The Haunted House of Horror

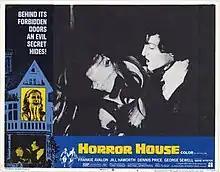

The Haunted House of Horror (also known as Horror House and The Dark) is a 1969 British horror film directed by Michael Armstrong and starring Frankie Avalon and Jill Haworth. it was written by Armstrong and Gerry Levy (as Peter Marcus). Young adults look for a thrill by spending the night in an old mansion in the English countryside. The film's tagline was "Behind its forbidden doors an evil secret hides!"